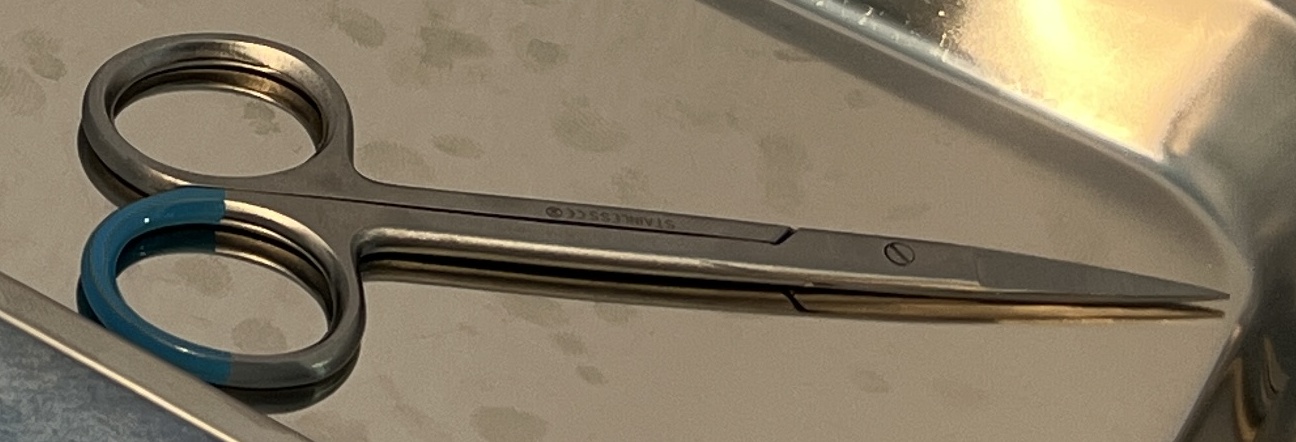
Hinged instrument state: closed